2023 French pension reform strikes

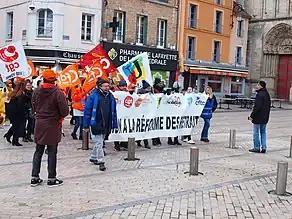
Demonstration against the pension reforms unveiled by French government, in Sens.

On 19 January, the Ministry of the Interior counted 1.12 million demonstrators, including 80,000 in Paris. Over 200 demonstrations were reported in the country.